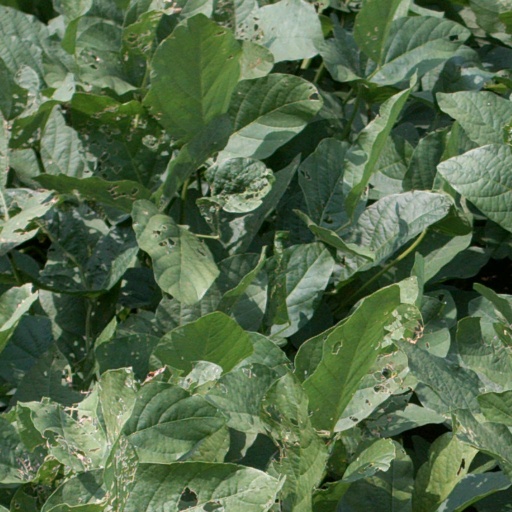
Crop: soybean